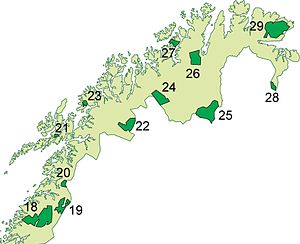
Øvre Dividal nationalpark
Kort over nationalparker i Nord-Norge.  Denne er  nr  22
Øvre Dividal nationalpark ligger i Målselv kommune i Troms fylke i Norge. Parken blev oprettet i 1971 og er på 750 km². Vandreruten Nordkalotruten passerer gennem nationalparken.